Answer in natural language. Consider the 3D positions of the objects in the scene and not just the 2D positions in the image. Is the centerpoint of  simple wooden bench (marked A) at a higher height than yellow sitting with blue legs (marked B)? Choose between the following options: yes or no
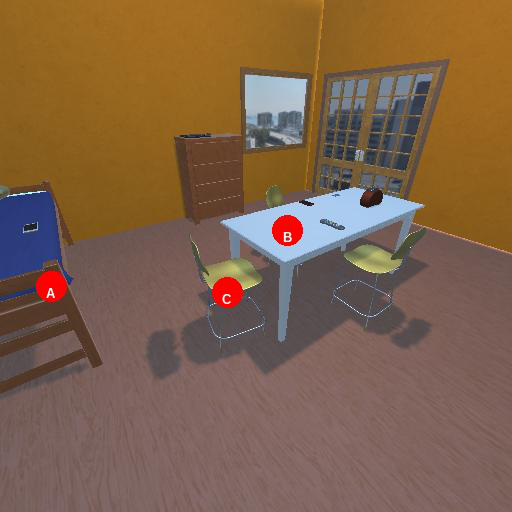
<answer>yes</answer>